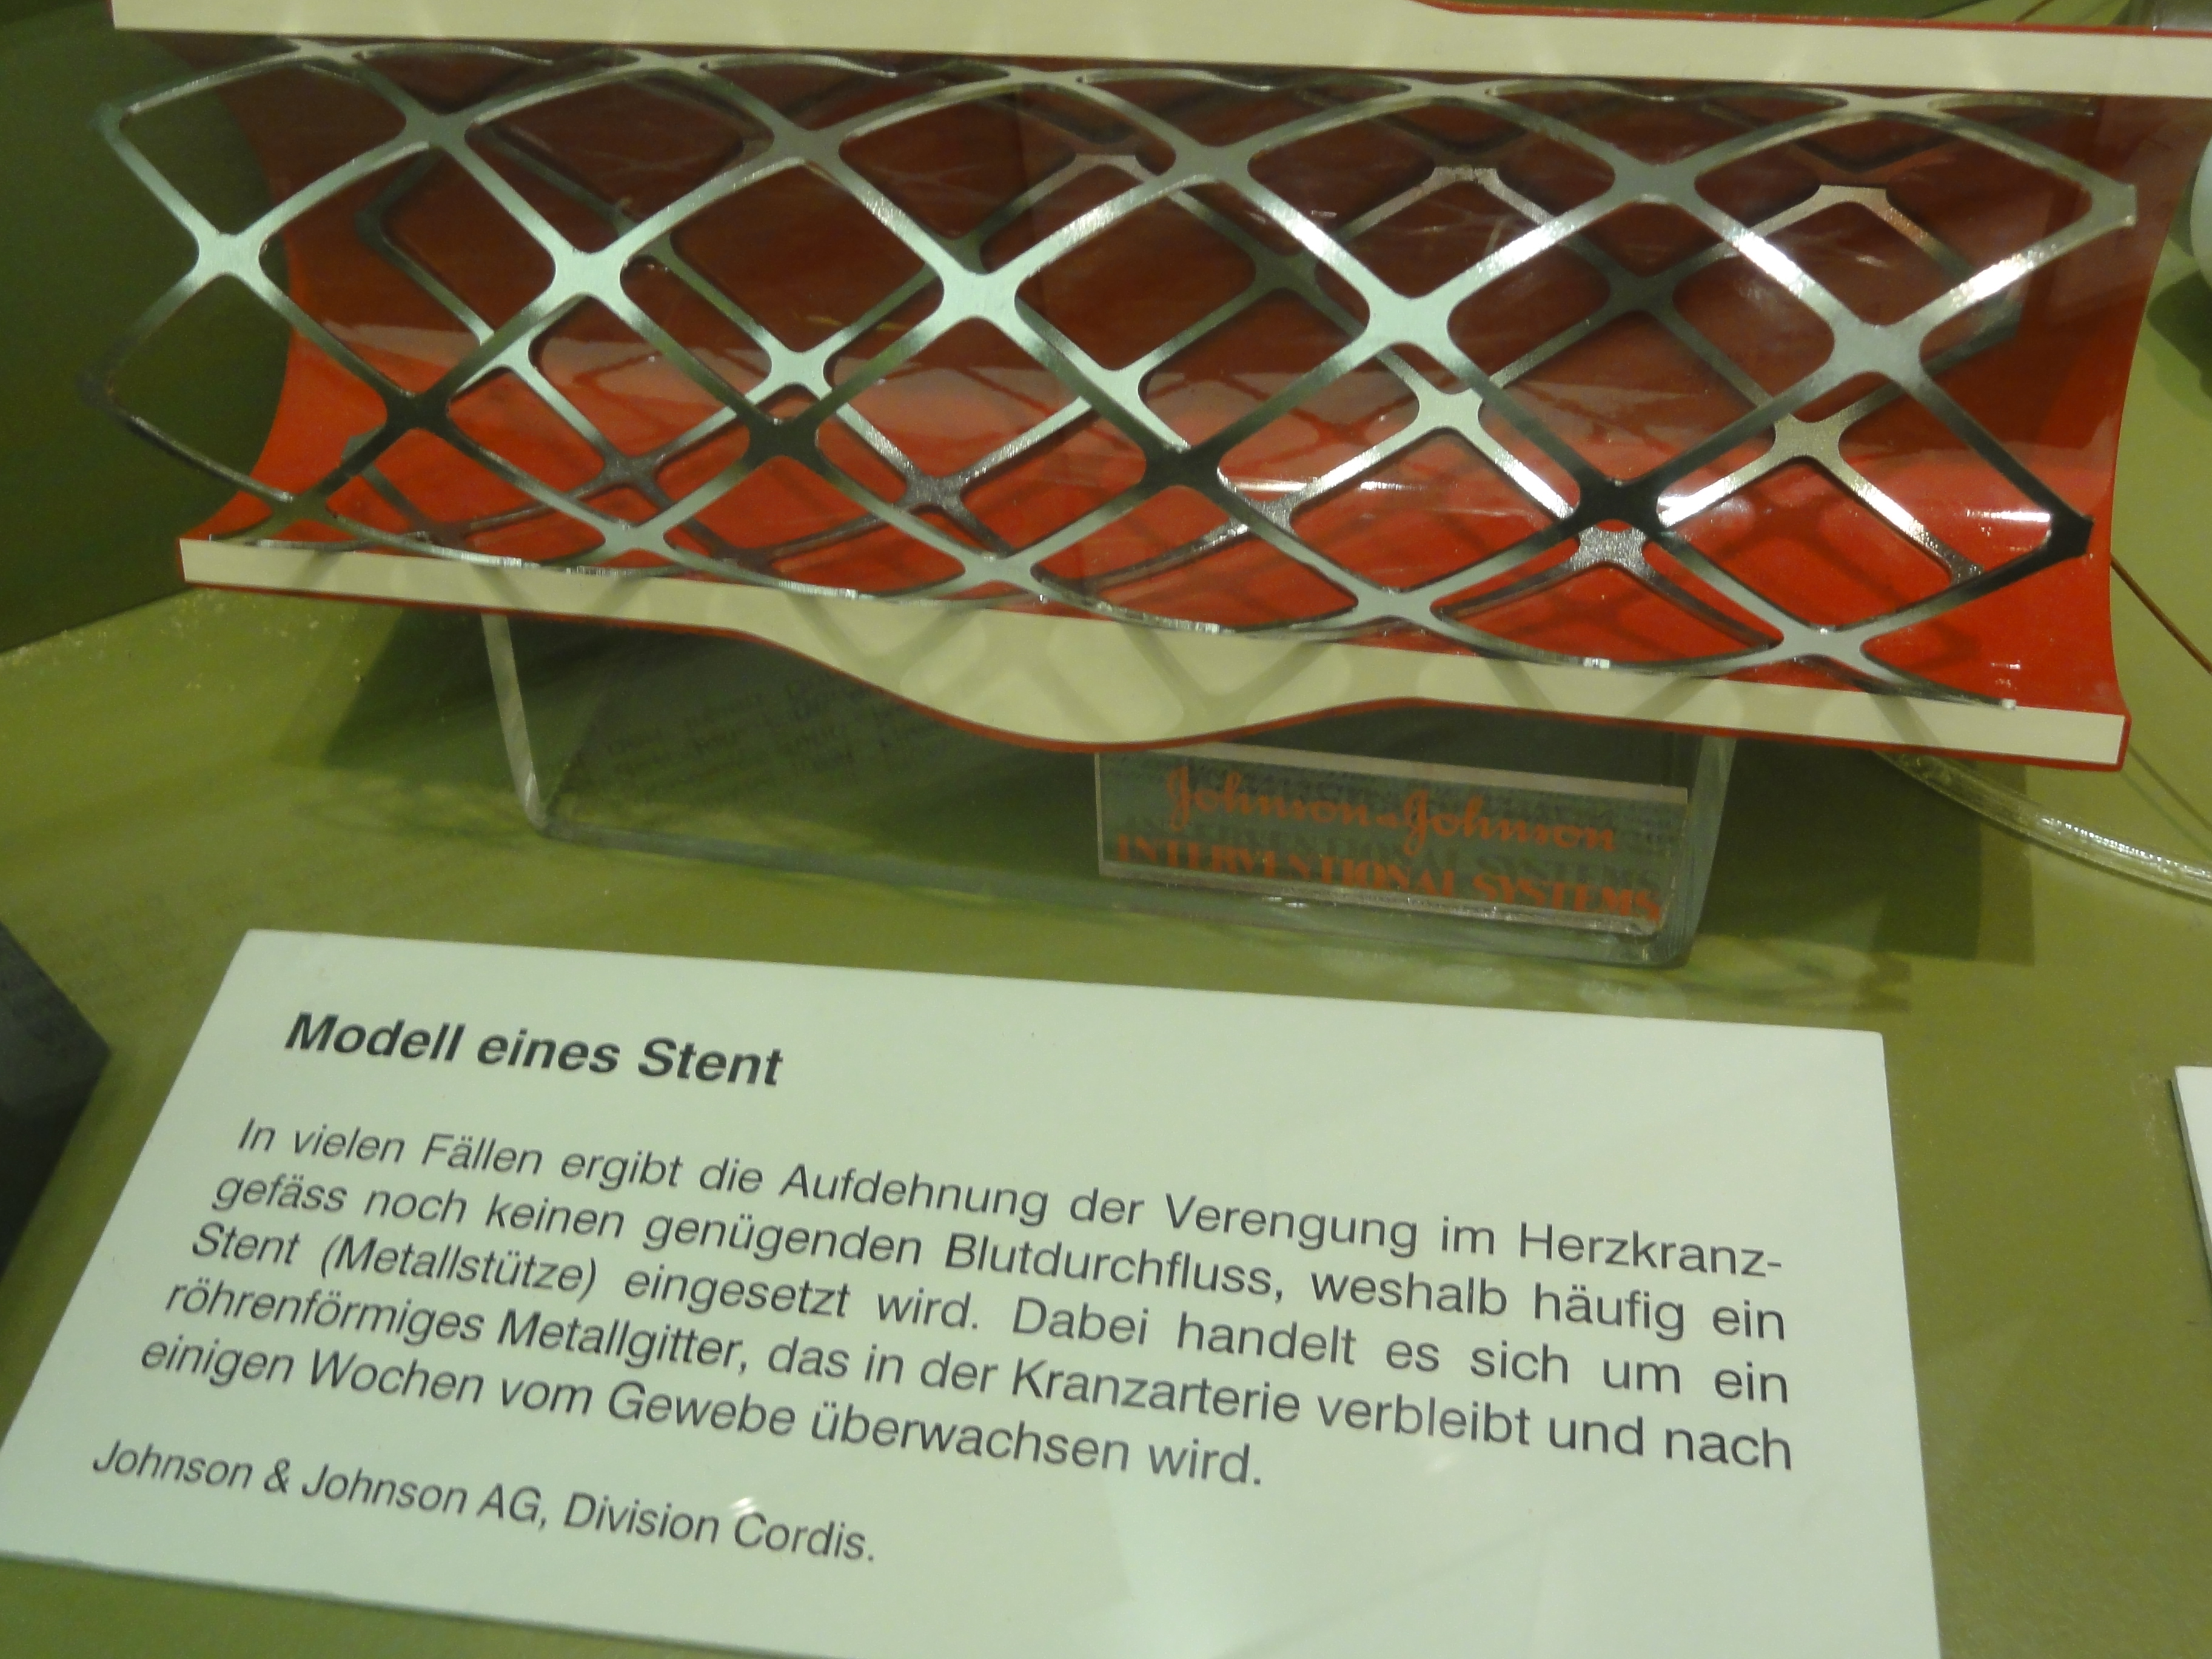
Stent, vergrößertes Modell mit Modellvene
Specialty: biomedical engineering / devices
Image credit: User:Mattes